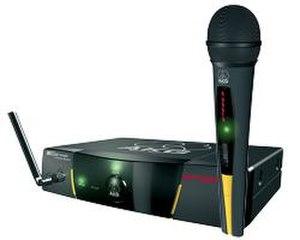
Le Micro-HF est un micro, soit de type électrostatique à électret, soit de type dynamique à bobine mobile ou bien encore électrostatique à condensateur.